Katesbridge

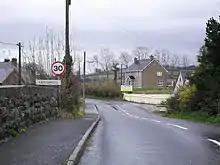
Crossing over the GNR bridge into Katesbridge.

Katesbridge is often noted in weather reports as the coldest location on the island of Ireland as well as within the United Kingdom. This is due to its status as a 'frost hollow', a low-lying location relative to its surroundings which allows the colder air to settle.